Pachuca

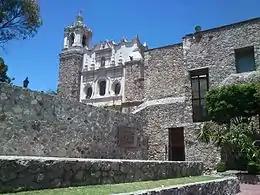
Church and ex monastery of San Francisco

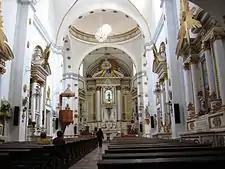
Church of San Francisco interior

The Church and ex monastery of San Francisco were begun in 1596, and the church was completed c. 1660. The façade is in the colonial Spanish Baroque style. The interior conserves aspects of its 16th-century origins, including the groin vault. The church contains oil paintings by regionally well-known artists of the 18th century. The sacristy has a beautiful ritual sinks in sculpted stone, one of which is decorated with Talavera tile from Puebla. It also has paintings depicting the genealogy and life of Francis of Assisi.